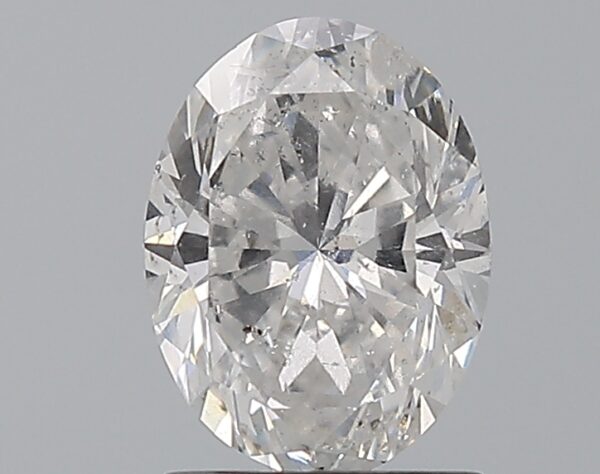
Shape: oval
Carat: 1.5
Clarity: SI2
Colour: E
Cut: VG
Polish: VG
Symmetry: VG
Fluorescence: SL
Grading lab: IGI
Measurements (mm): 8.47 x 6.34 x 4.11